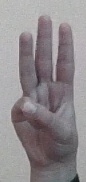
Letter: thaa